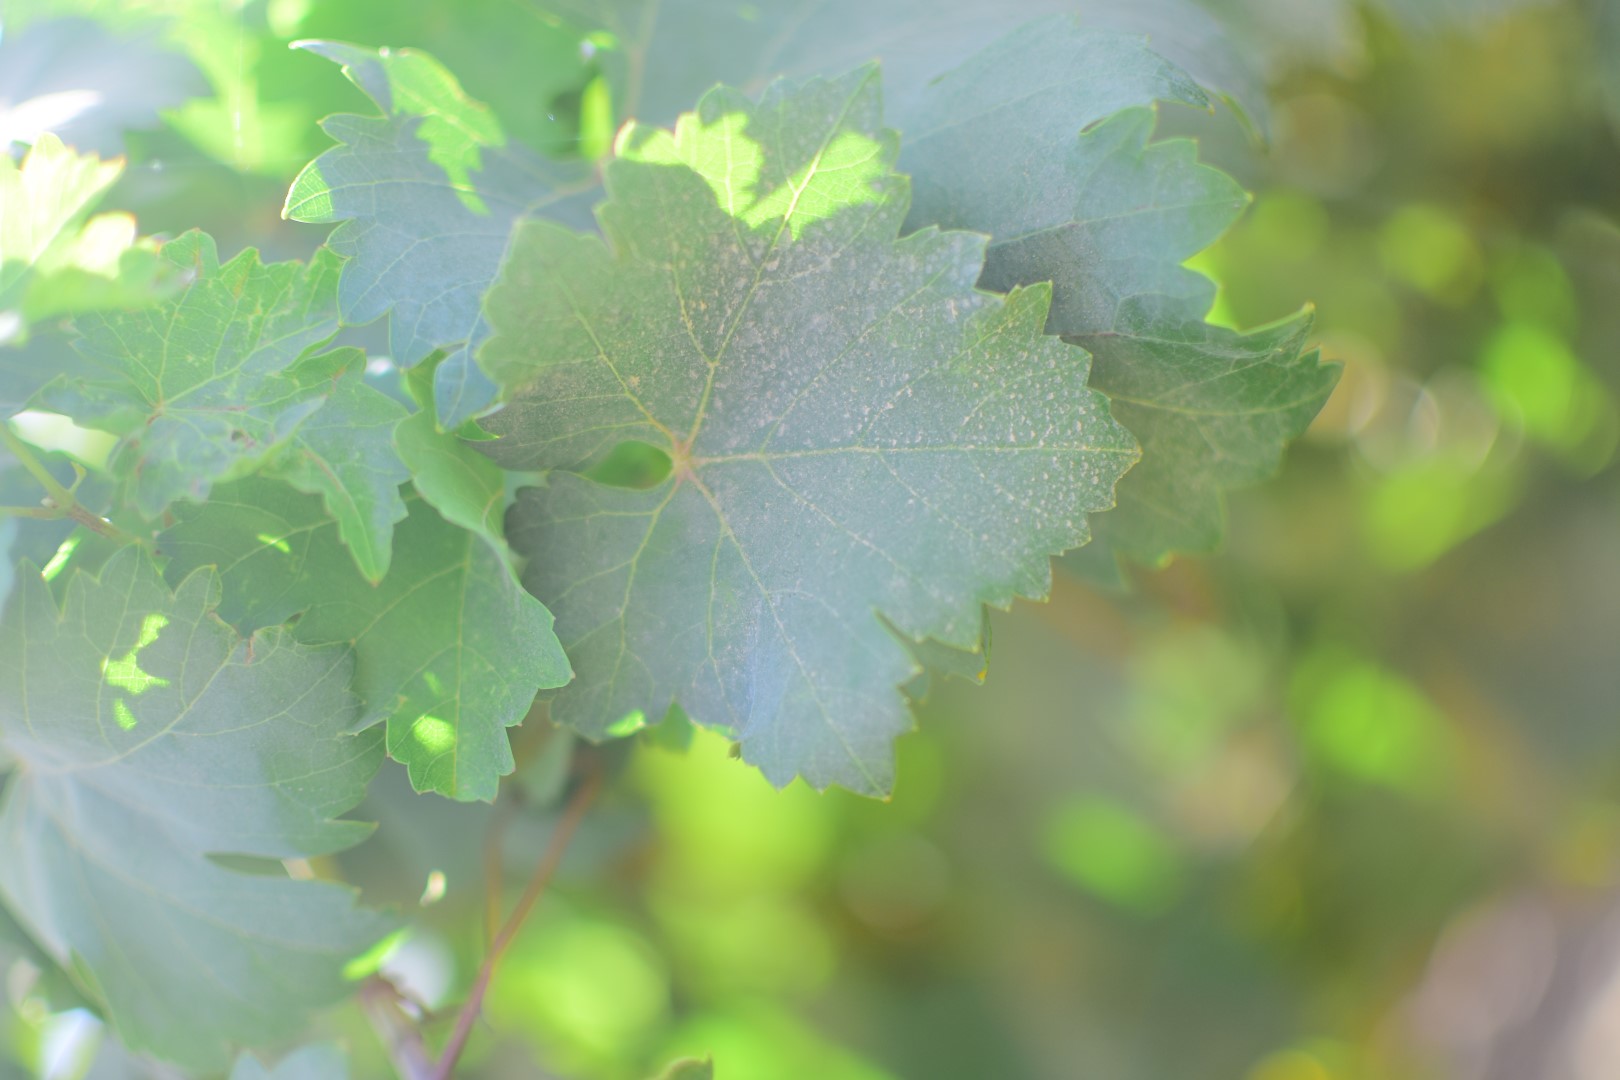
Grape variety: Shdah